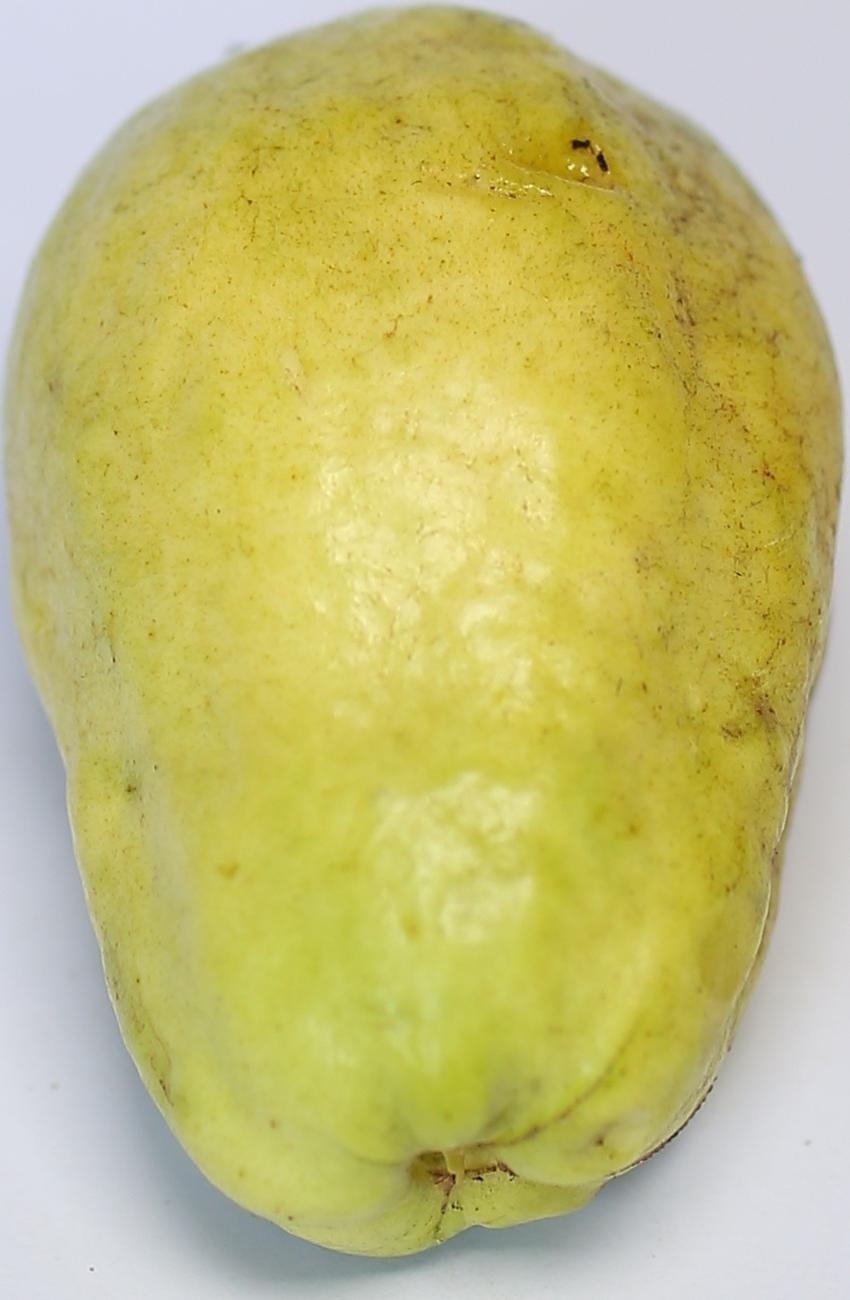
Maturity: mature-green
Variety: thadhrami